Aurelia Browder

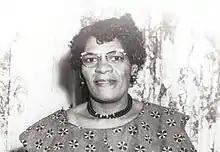

Aurelia Shines Browder Coleman (January 29, 1919 – February 4, 1971) was an African-American civil rights activist in Montgomery, Alabama. In April 1955, almost eight months before the arrest of Rosa Parks and a month after the arrest of Claudette Colvin, she was arrested for refusing to give up her bus seat to a white rider.